Enceladus Life Finder

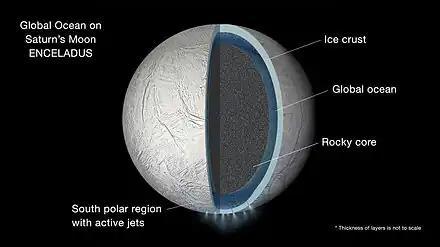
Artist's impression of possible hydrothermal activity on Enceladus.

The ELF spacecraft would use two mass spectrometers to assess habitability of the interior oceanic environment. The payload consists of